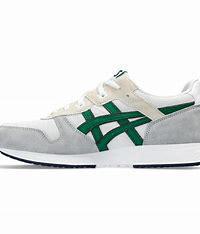
Brand: Asics
Model: Lyte Classic